Yusufzai

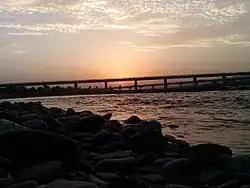
River Kuram Bridge, District Bannu

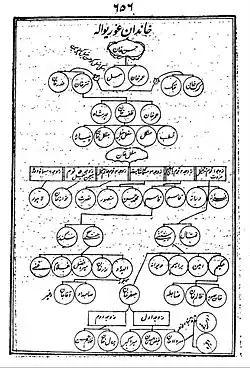
Tribal tree of Mughal Khel from Hayat-i-Afghani

Ahmad Shah Durrani (1747–1772), the founder of the Afghan Durrani Empire, categorized all Afghan tribes into four "ulūs" (tribal confederacies) for administrative purposes: Durrani, Ghilji, Sur, and Bar Durrani ("Upper Durranis"). The Yusufzai were included in the Bar Durrani confederacy along with other eastern Pashtun tribes, including the Mohmand, Afridi, Bangash, and Khattak. The Bar Durrani comprised the bulk of those Pashtuns who settled in Rohilkhand, India where they were known as the Rohilla.